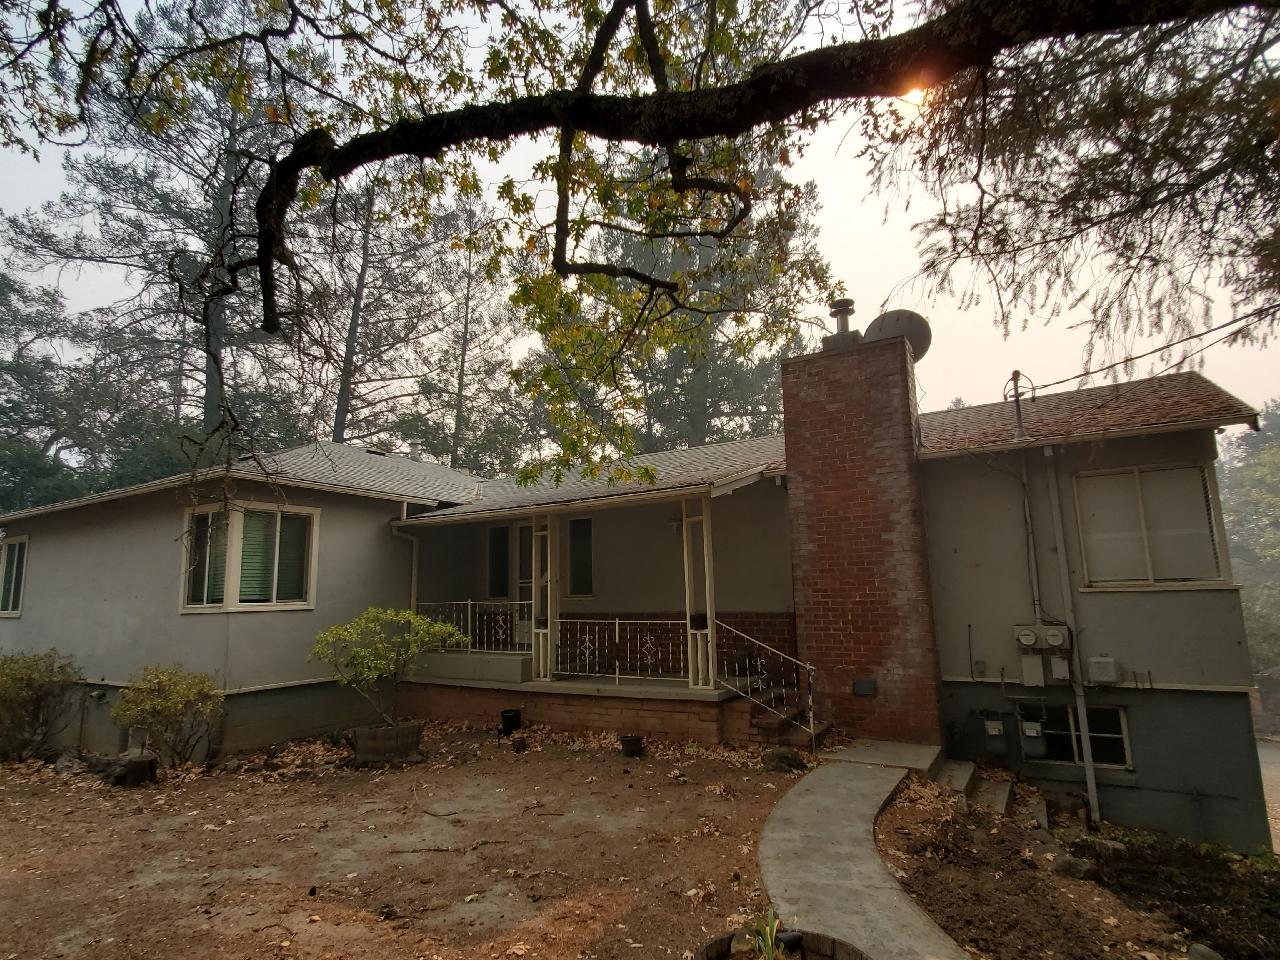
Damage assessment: no_damage